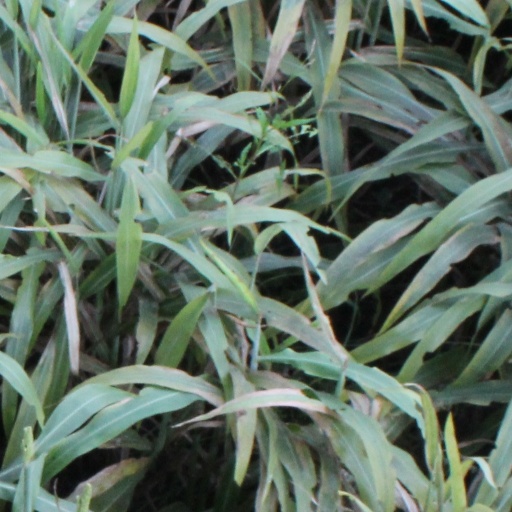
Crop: sorghum